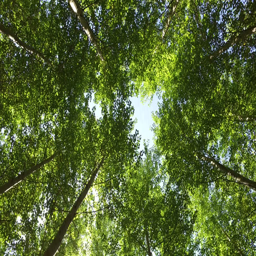
panning through a forest looking straight up into the branches